Dog (engineering)

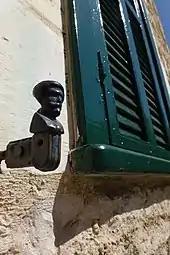
Shutter dog

Functional exterior window shutters (which can be swung shut whenever storms approach in order to protect the window glass from impact by wind-blown debris) are held open during pleasant weather by wrought-iron or cast-iron dogs, which are called "shutter dogs".